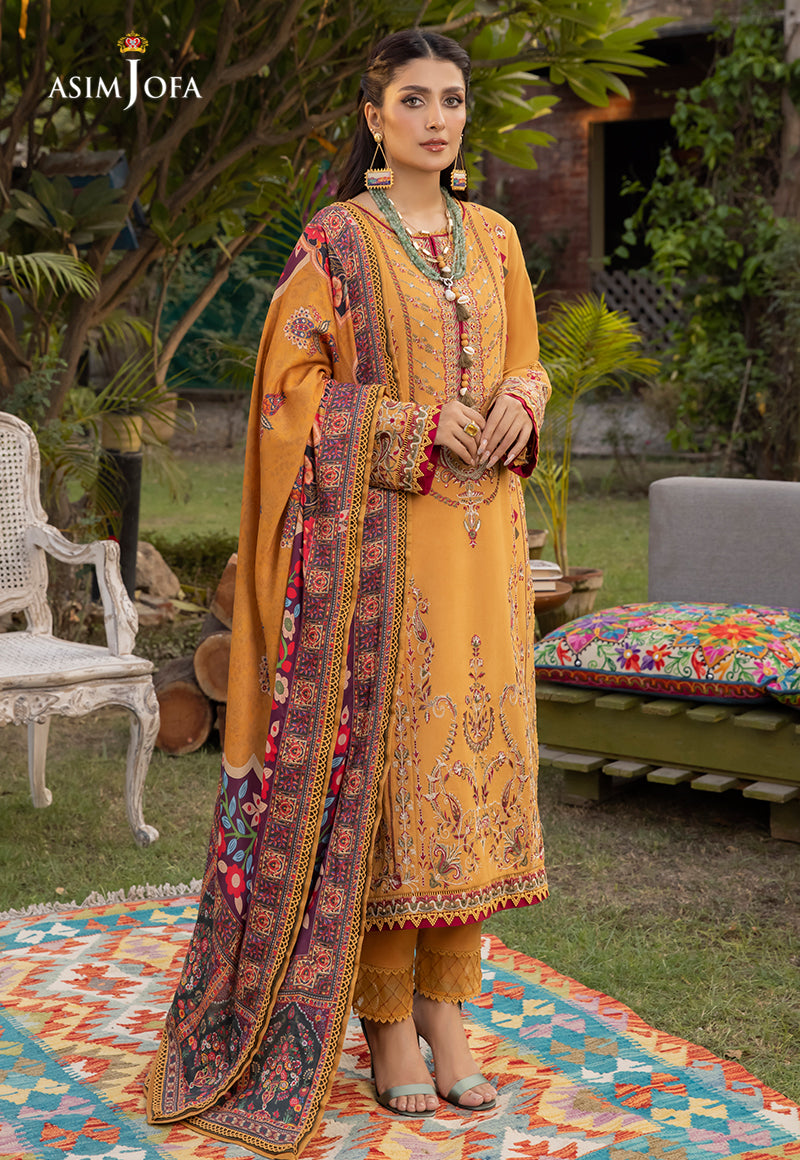
yellow multi embroidered chiffon suit